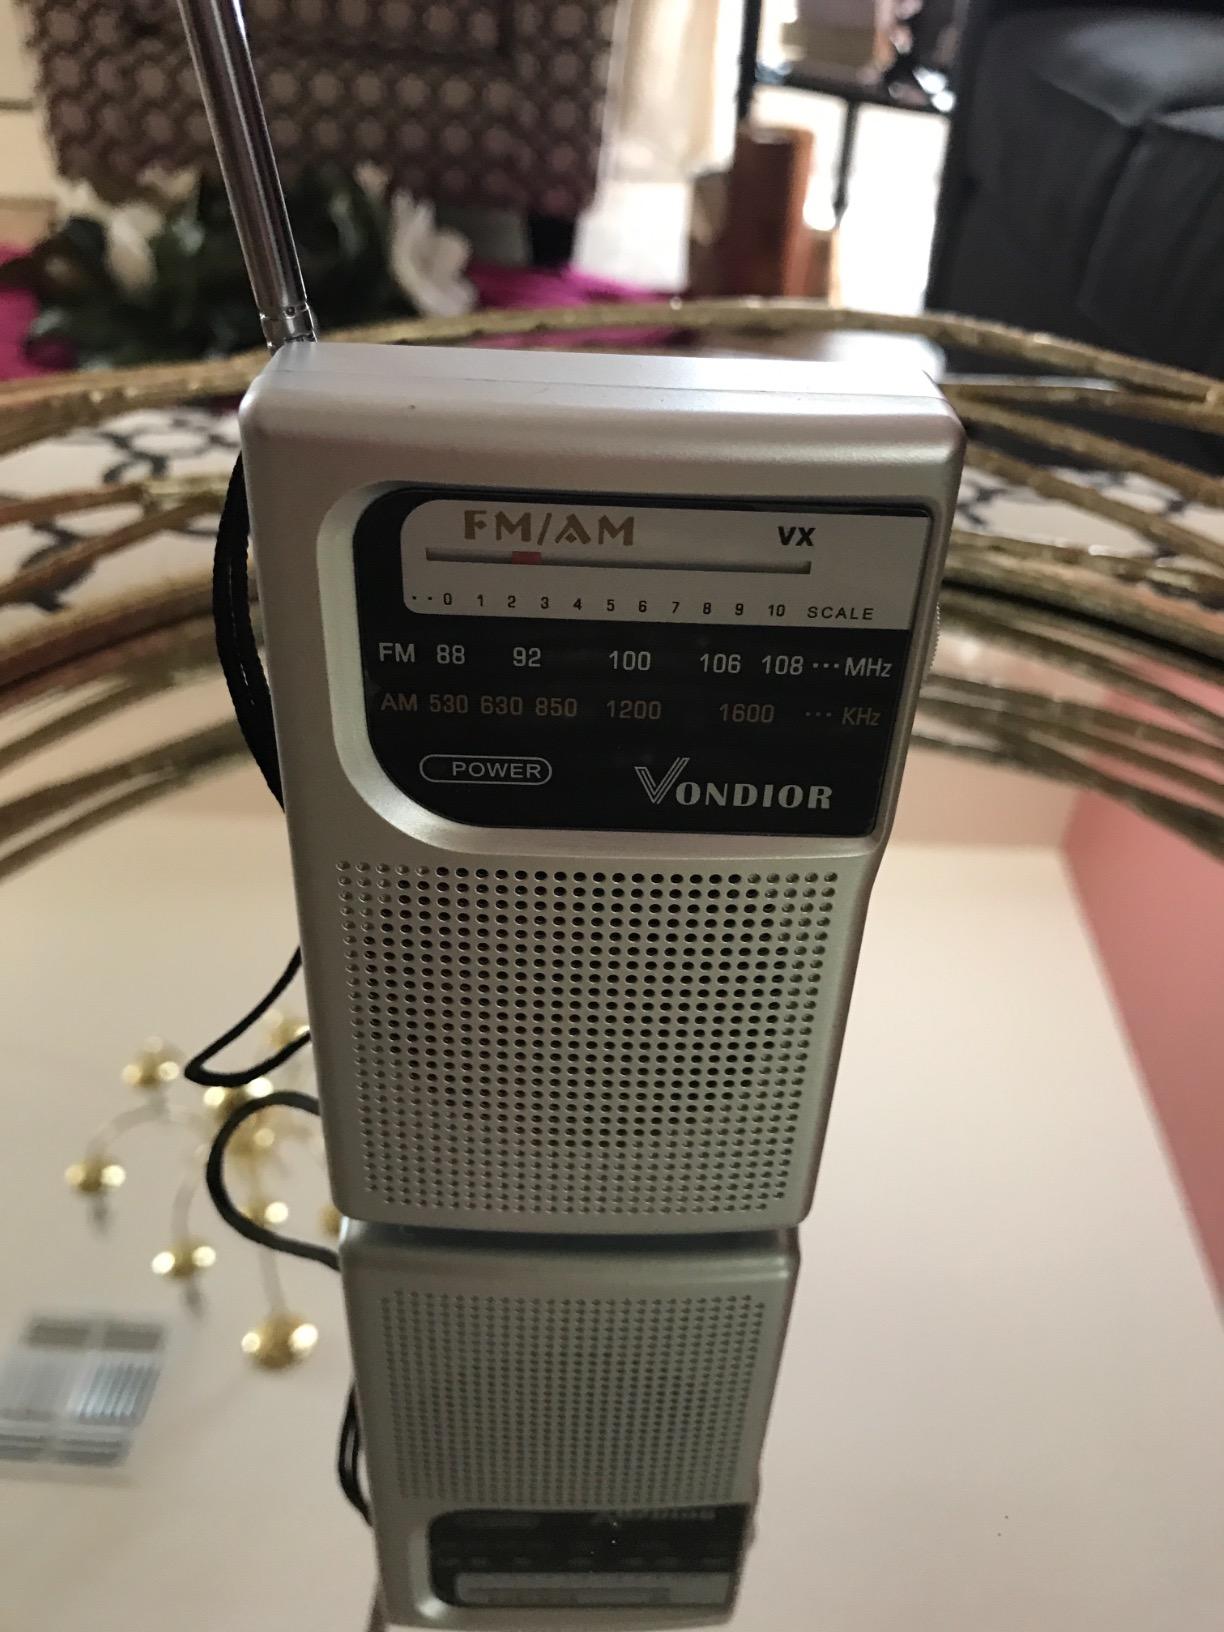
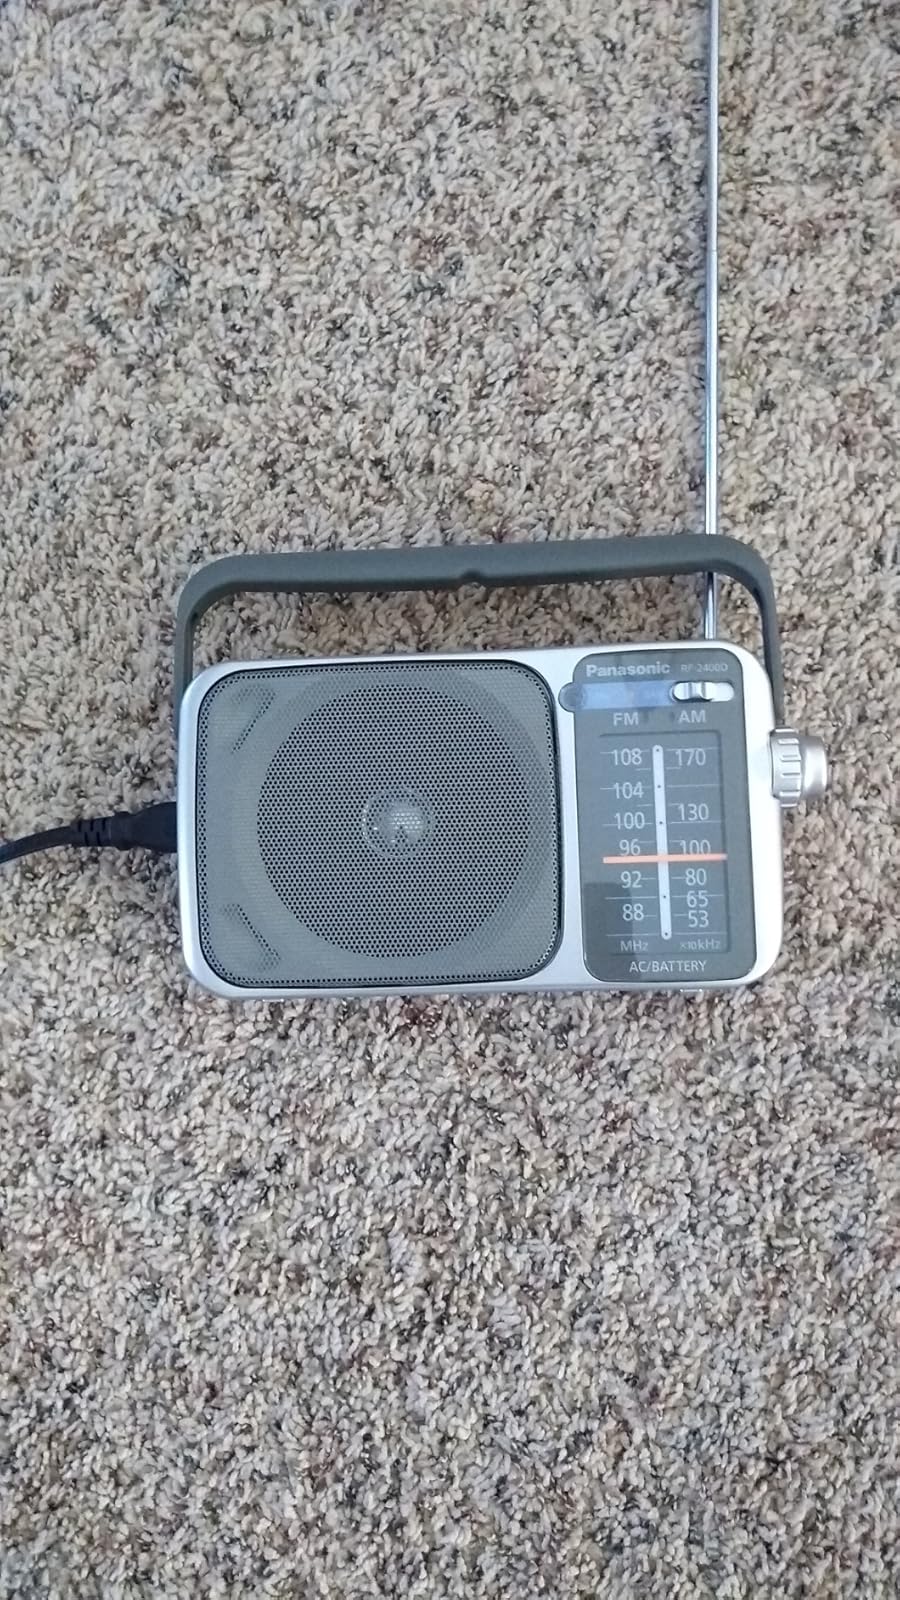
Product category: radio
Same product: no